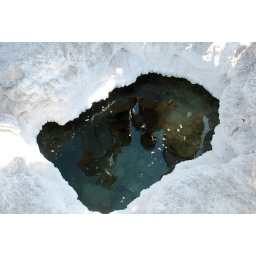
hole dug into salt flat at Devil's Golf Course reveals water table just below the surface